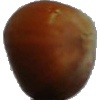
Label: nut_forest